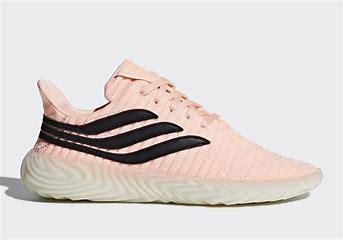
Brand: Adidas
Model: Sobakov